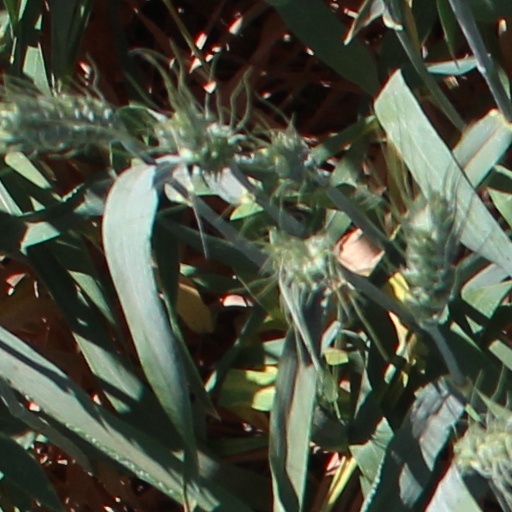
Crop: wheat